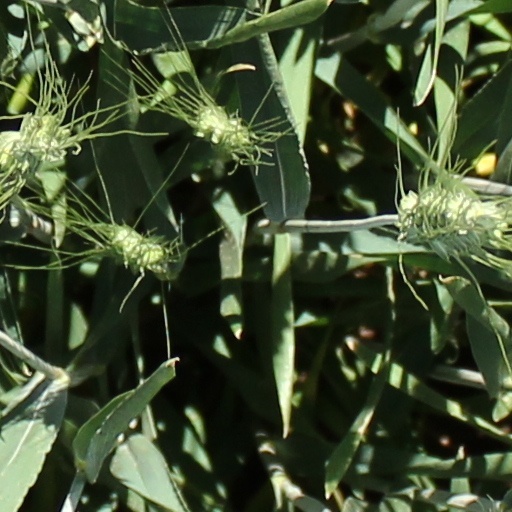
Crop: wheat